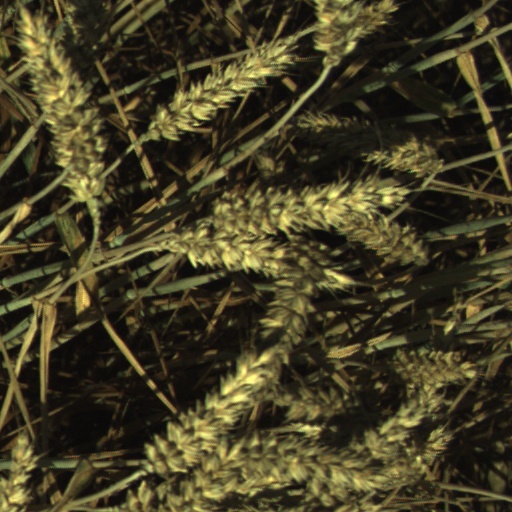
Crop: wheat